Marie Takvam

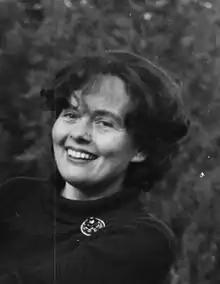
Takvam in 1965

Marie Ragnhild Takvam (5 December 1926 – 28 January 2008) was a Norwegian poet, novelist, writer of children's books, playwright and actress.